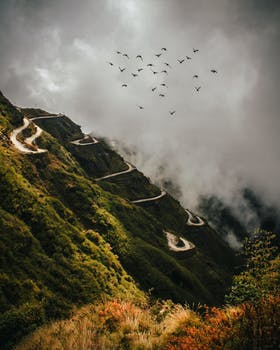
Label: No Watermark